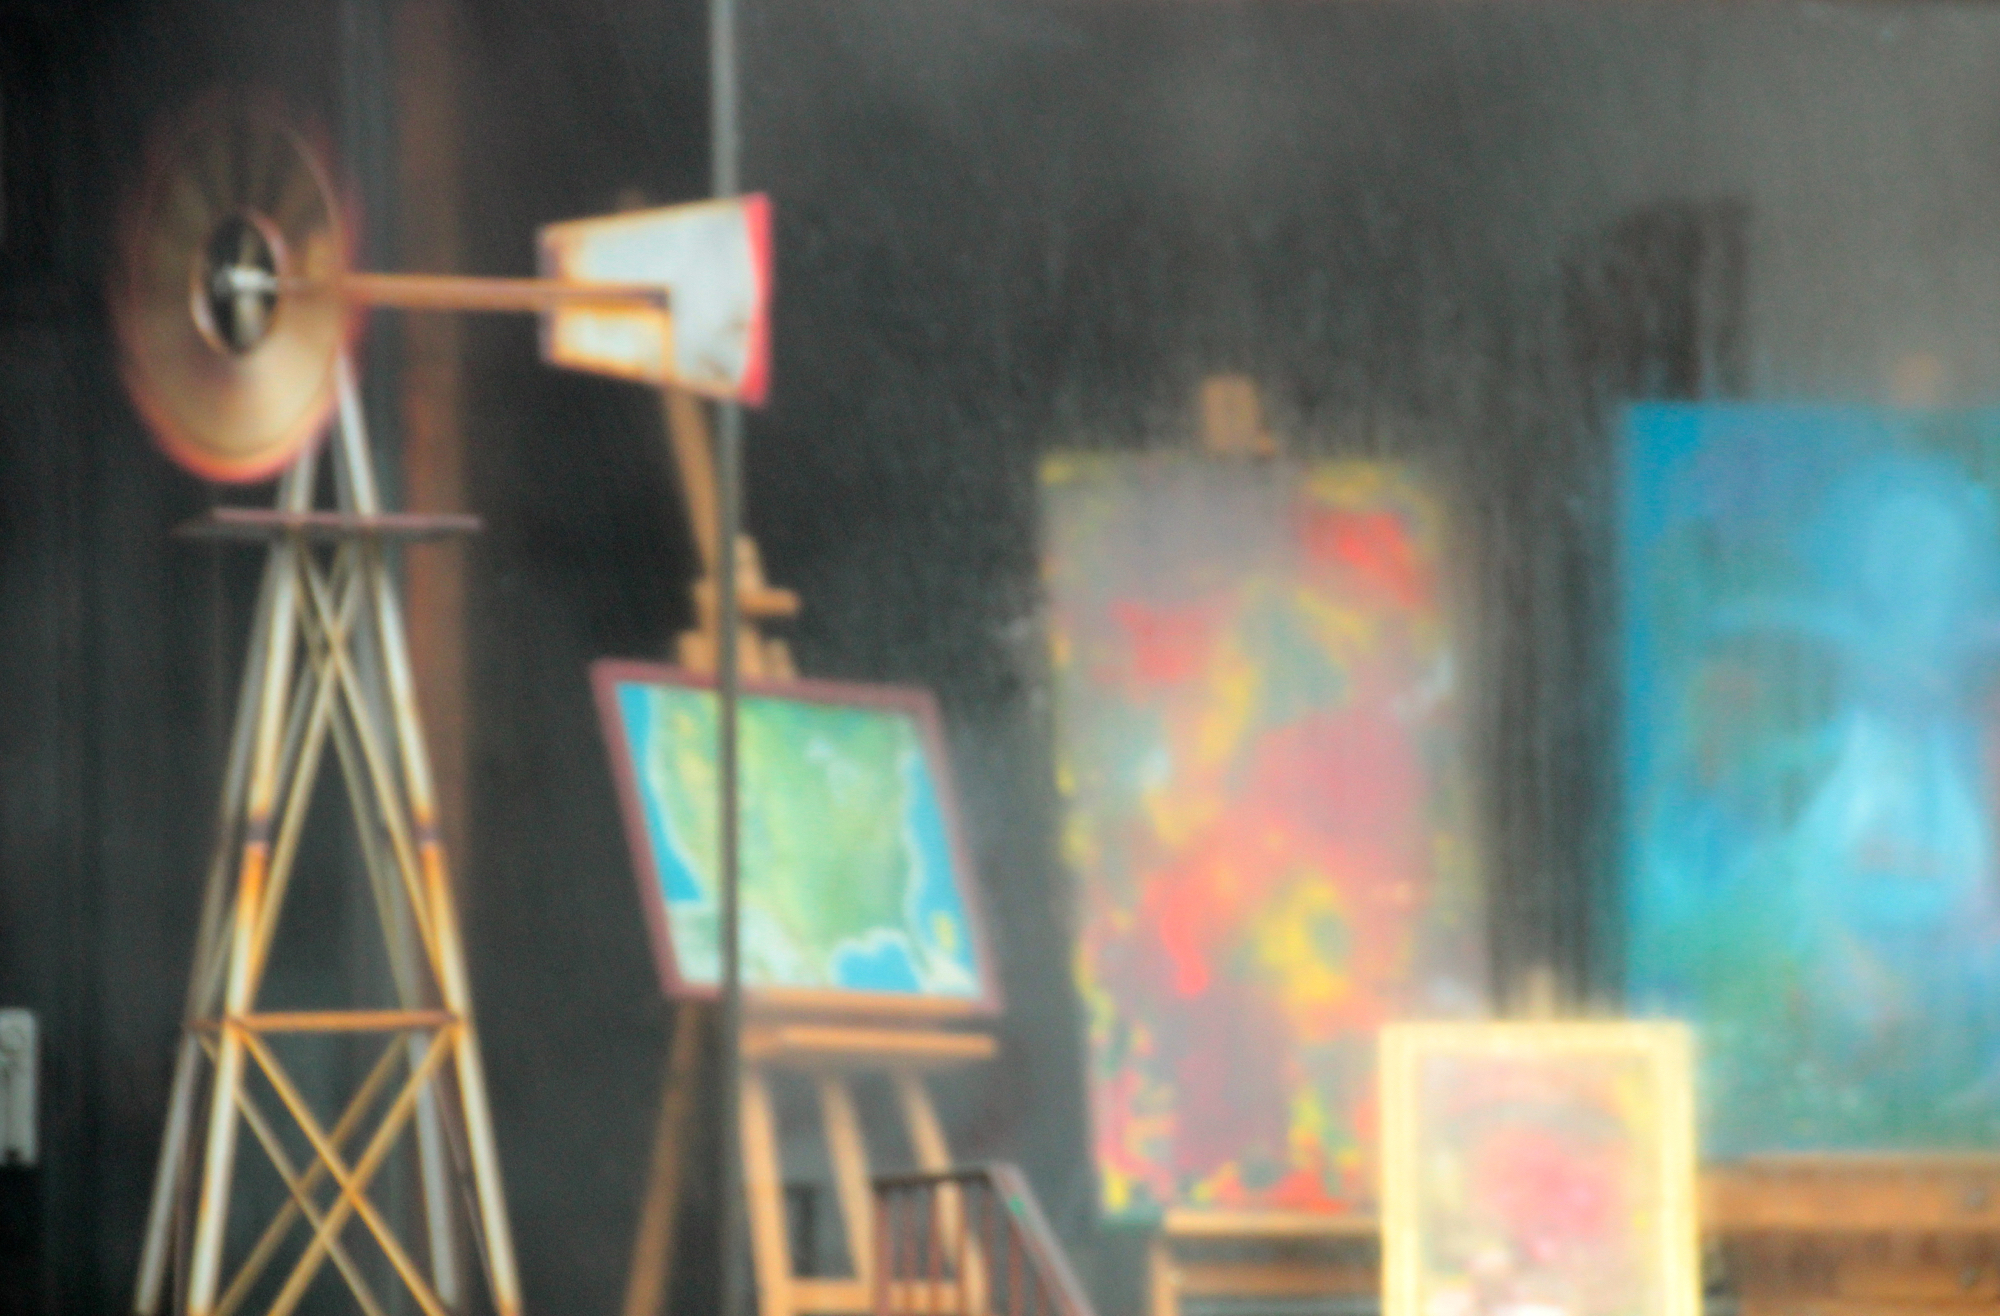
bar, color, stage